Edith C. Wilson

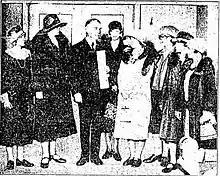
Edith C. Wilson (to the right of Judge William Langdon) in 1926

Edith Christensen Wilson (May 23, 1899 - March 27, 1980) was a prominent assistant district attorney of San Francisco, prosecuting cases in the Women's Court.